Vernon Kay

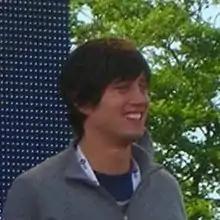
Kay in 2007

Vernon Charles Kay (born 28 April 1974) is an English broadcaster and former model. He presented Channel 4's "T4" (2000–2005) and has presented various television shows for ITV, including "All Star Family Fortunes" (2006–2015), "Just the Two of Us" (2006–2007), "Beat the Star" (2008–2009), "The Whole 19 Yards" (2010), "Splash!" (2013–2014), and "1000 Heartbeats" (2015–2016).